Kiosko (Hendrix)

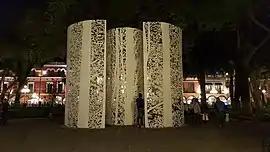
The sculpture in 2018

Kiosko, alternatively known as Refugio, is a 2009 outdoor contemporary art sculpture by Dutch artist Jan Hendrix, installed in the Zócalo (main square) of the city of Puebla, in the Mexican state of the same name. It was requested by the Fundación Amparo to honour philanthropist Ángeles Espinosa Yglesias. The sculpture consists of two aluminium cylinders painted white and cut to resemble tree foliage. Critics have highlighted the integration of the sculpture's design with its surroundings.